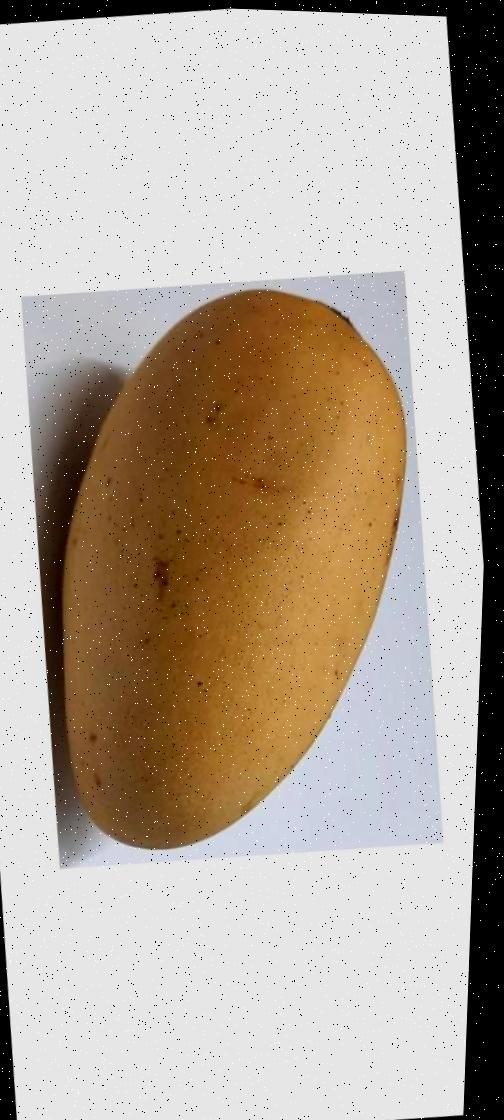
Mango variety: Katimon